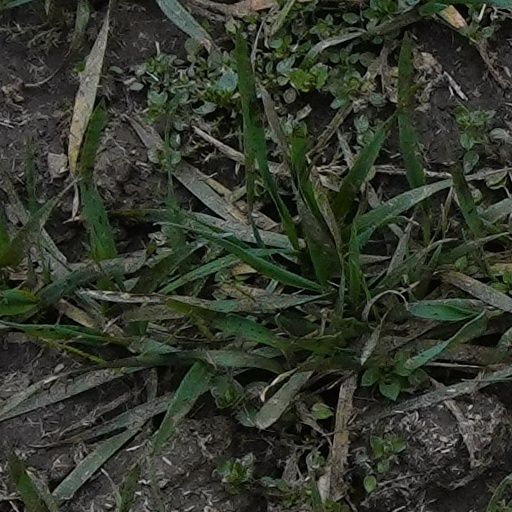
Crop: wheat